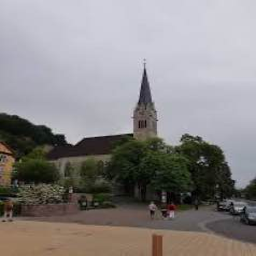
Kathedrale St. Florin